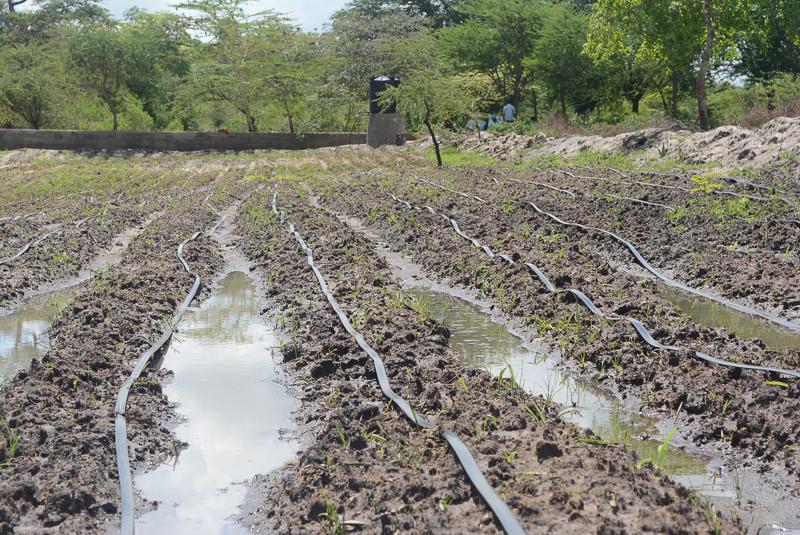
Shamba limelimwa kwa mistari na limewekewa mfumo wa umwagiliaji wa matone. Maji yamejaa kati ya mistari ya mimea changa huku mabomba meupe meusi yakipita kando ya kila mstari yakisaidia katika usambazaji wa maji kwa ufanisi. Miti imezunguka  shamba hilo.